Kensington Palace

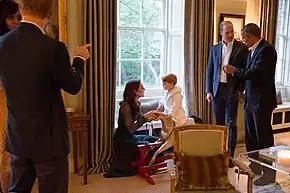
The Duke and Duchess of Cambridge, who reside in Apartment 1A, at the palace with Prince George and Prince Harry during a visit from President Barack Obama and First Lady Michelle Obama

Kensington Palace was severely damaged during the Blitz of 1940. On 14 October it was hit by an incendiary bomb that exploded in the north side of Clock Court, damaging many of the surrounding buildings including the State Apartments, particularly the Queen's Apartments, as well as several grace-and-favour apartments of various courtiers and members of the extended Royal Family, including those of Princess Alice, Countess of Athlone (No. 4), the Keppels (No. 5), The Dowager Marchioness of Milford Haven (No. 7), Lady Patricia Ramsay (No. 8) and Lady Bertha Dawkins (No. 9). The Headquarters of Personnel Section occupied Apartment 34, and as a result the garden was overrun with anti-aircraft guns, sandbags and trenches.